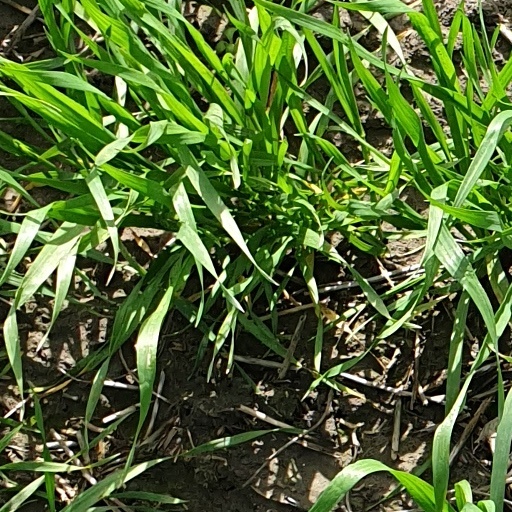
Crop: wheat